Matthias Habich

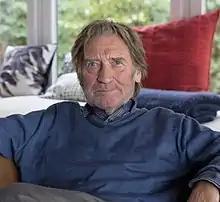
Matthias Habich in April 2018

Matthias Habich (born 12 January 1940) is a German actor who has appeared in more than 110 film and television productions since 1965. Habich was born in Danzig (present-day Gdańsk, Poland) and lives in Paris.